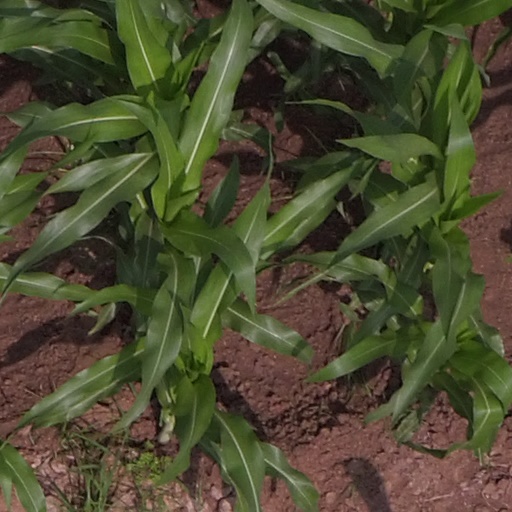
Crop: maize; corn